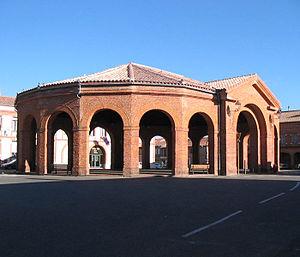
Halle de la ville de Saint-Lys, place centrale de la Bastille.
Saint-Lys est une commune française située dans le département de la Haute-Garonne, en région Occitanie.